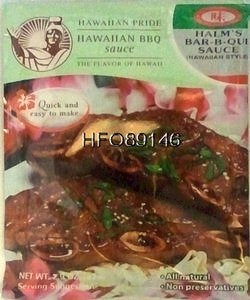
Item Name: Hawaiian Pride Hawaiian BBQ Sauce (pkg)
Bullet Point 1: Hawaiian Pride Hawaiian BBQ Sauce - 2.9oz (82g), 1 pack
Bullet Point 2: Natural and freshest ingredients
Bullet Point 3: Taste of Hawaii
Product Description: Hawaiian Pride Hawaiian BBQ Sauce - 2.9oz (82g), 1 pack
Value: 2.9
Unit: Ounce

Price: 5.12